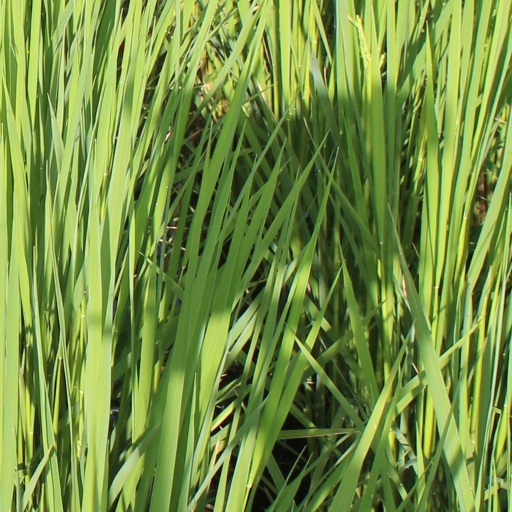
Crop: rice